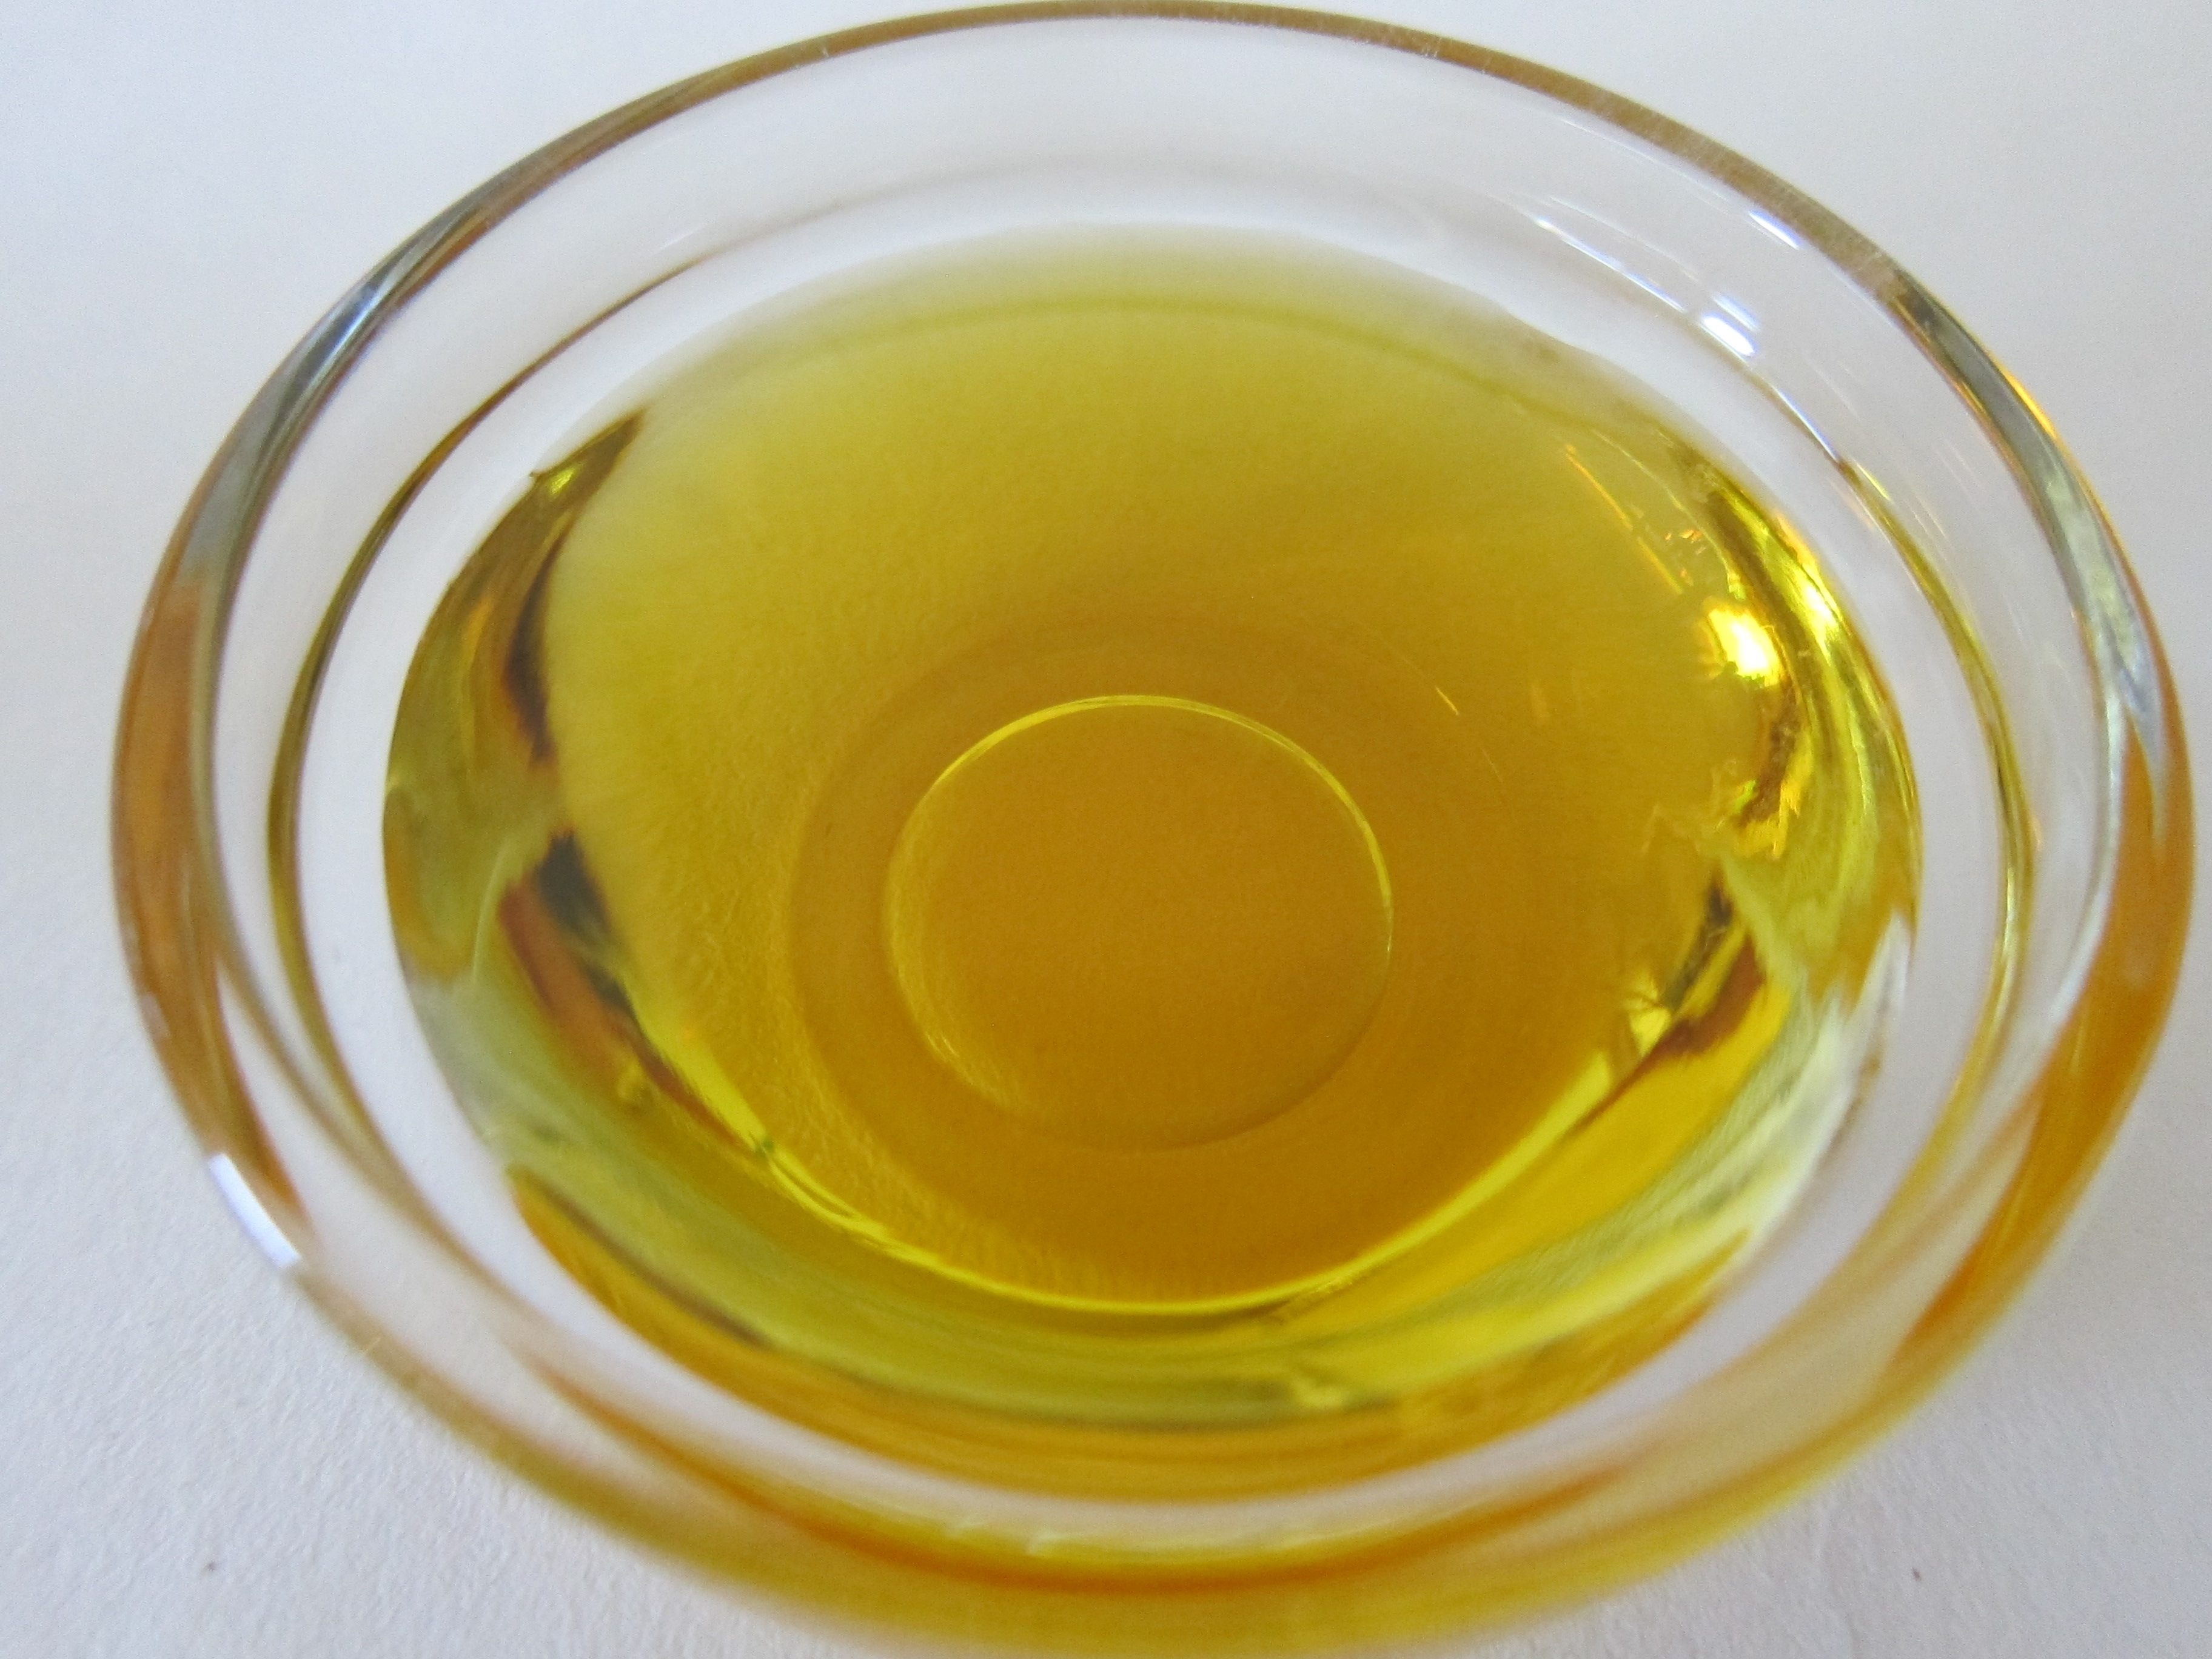
tea, food, produce, tropical, natural, yellow, cosmetics, skin care, healthy diet, passion fruit oil, maracuja oil, amazonian oils, plant oil, unsaturated fatty acid, passiflora edulis oil